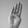
ASL letter: B